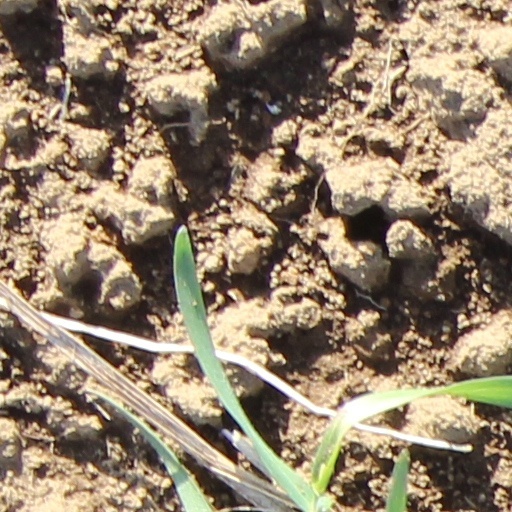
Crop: wheat